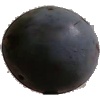
Label: Plum 3